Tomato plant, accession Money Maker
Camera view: vertical (180 deg); turntable rotation: 90 degrees
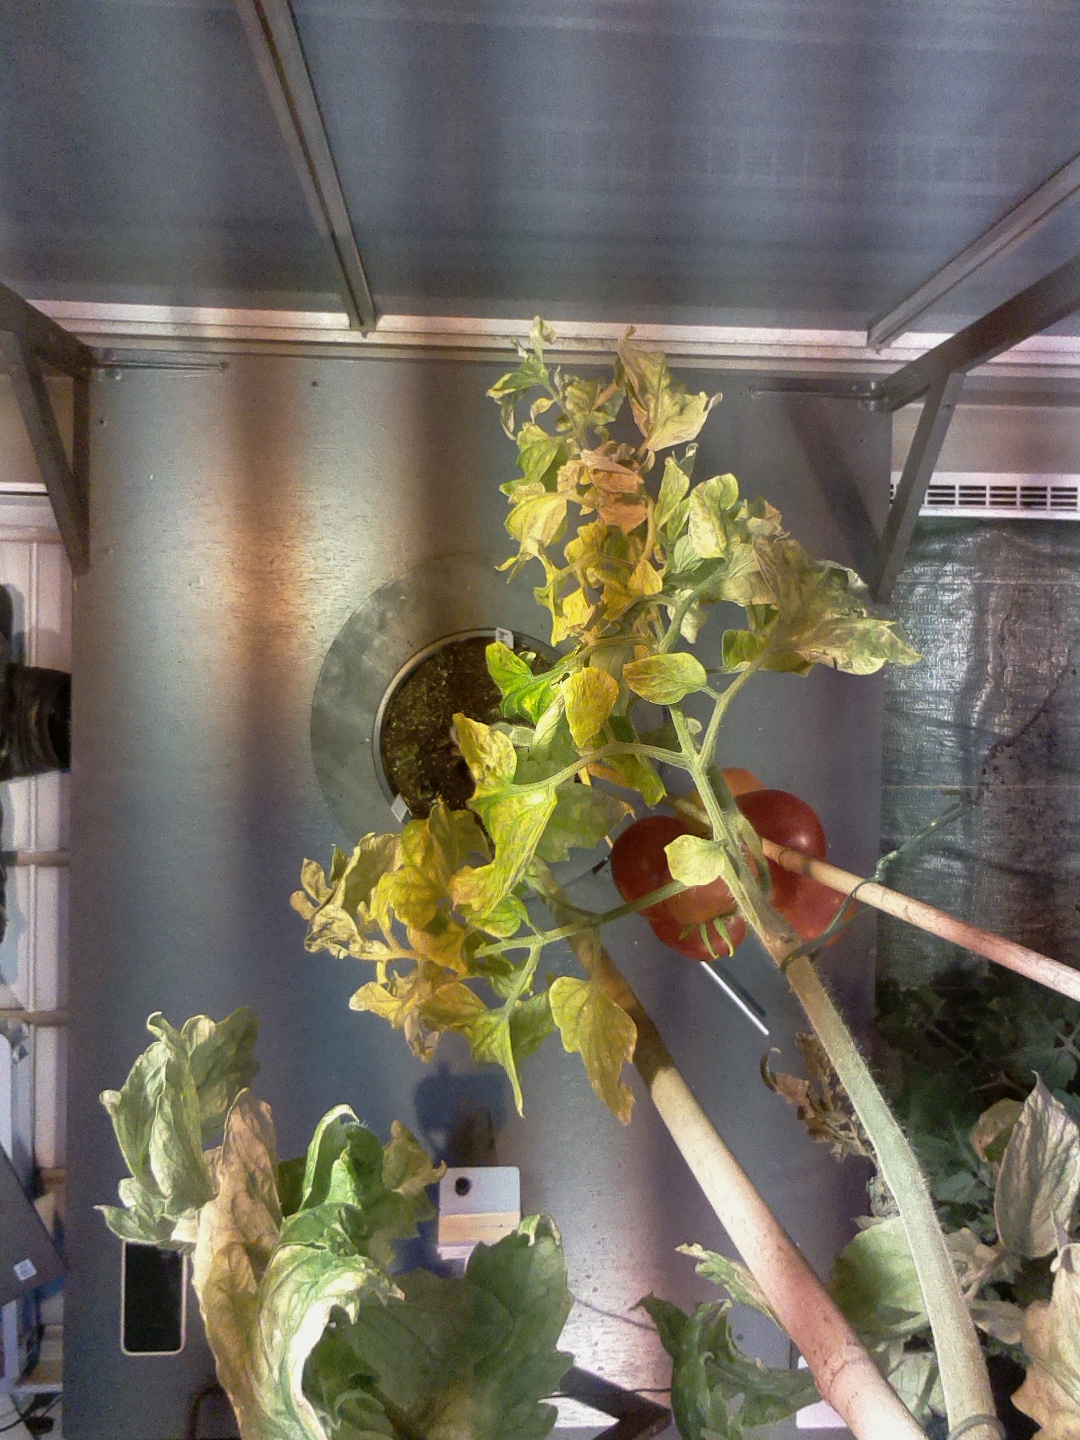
BBCH growth stage 88: 80%-90% of fruits show typical fully ripe color